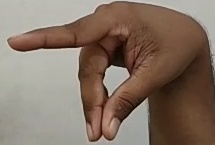
ASL sign: P